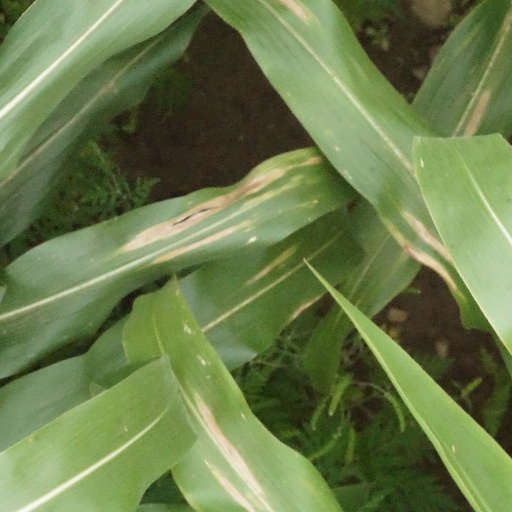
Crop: maize; corn